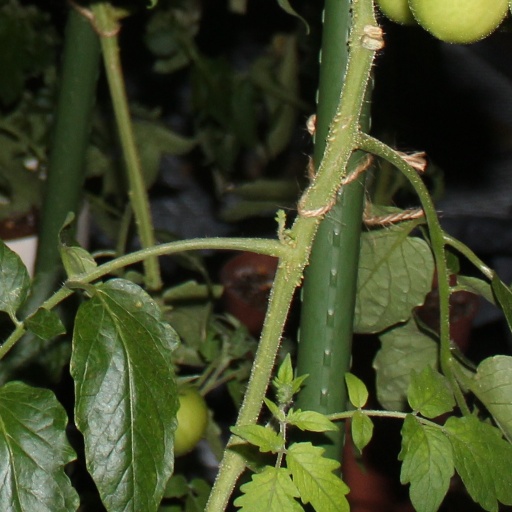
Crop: tomato